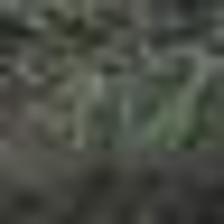
Label: clustered